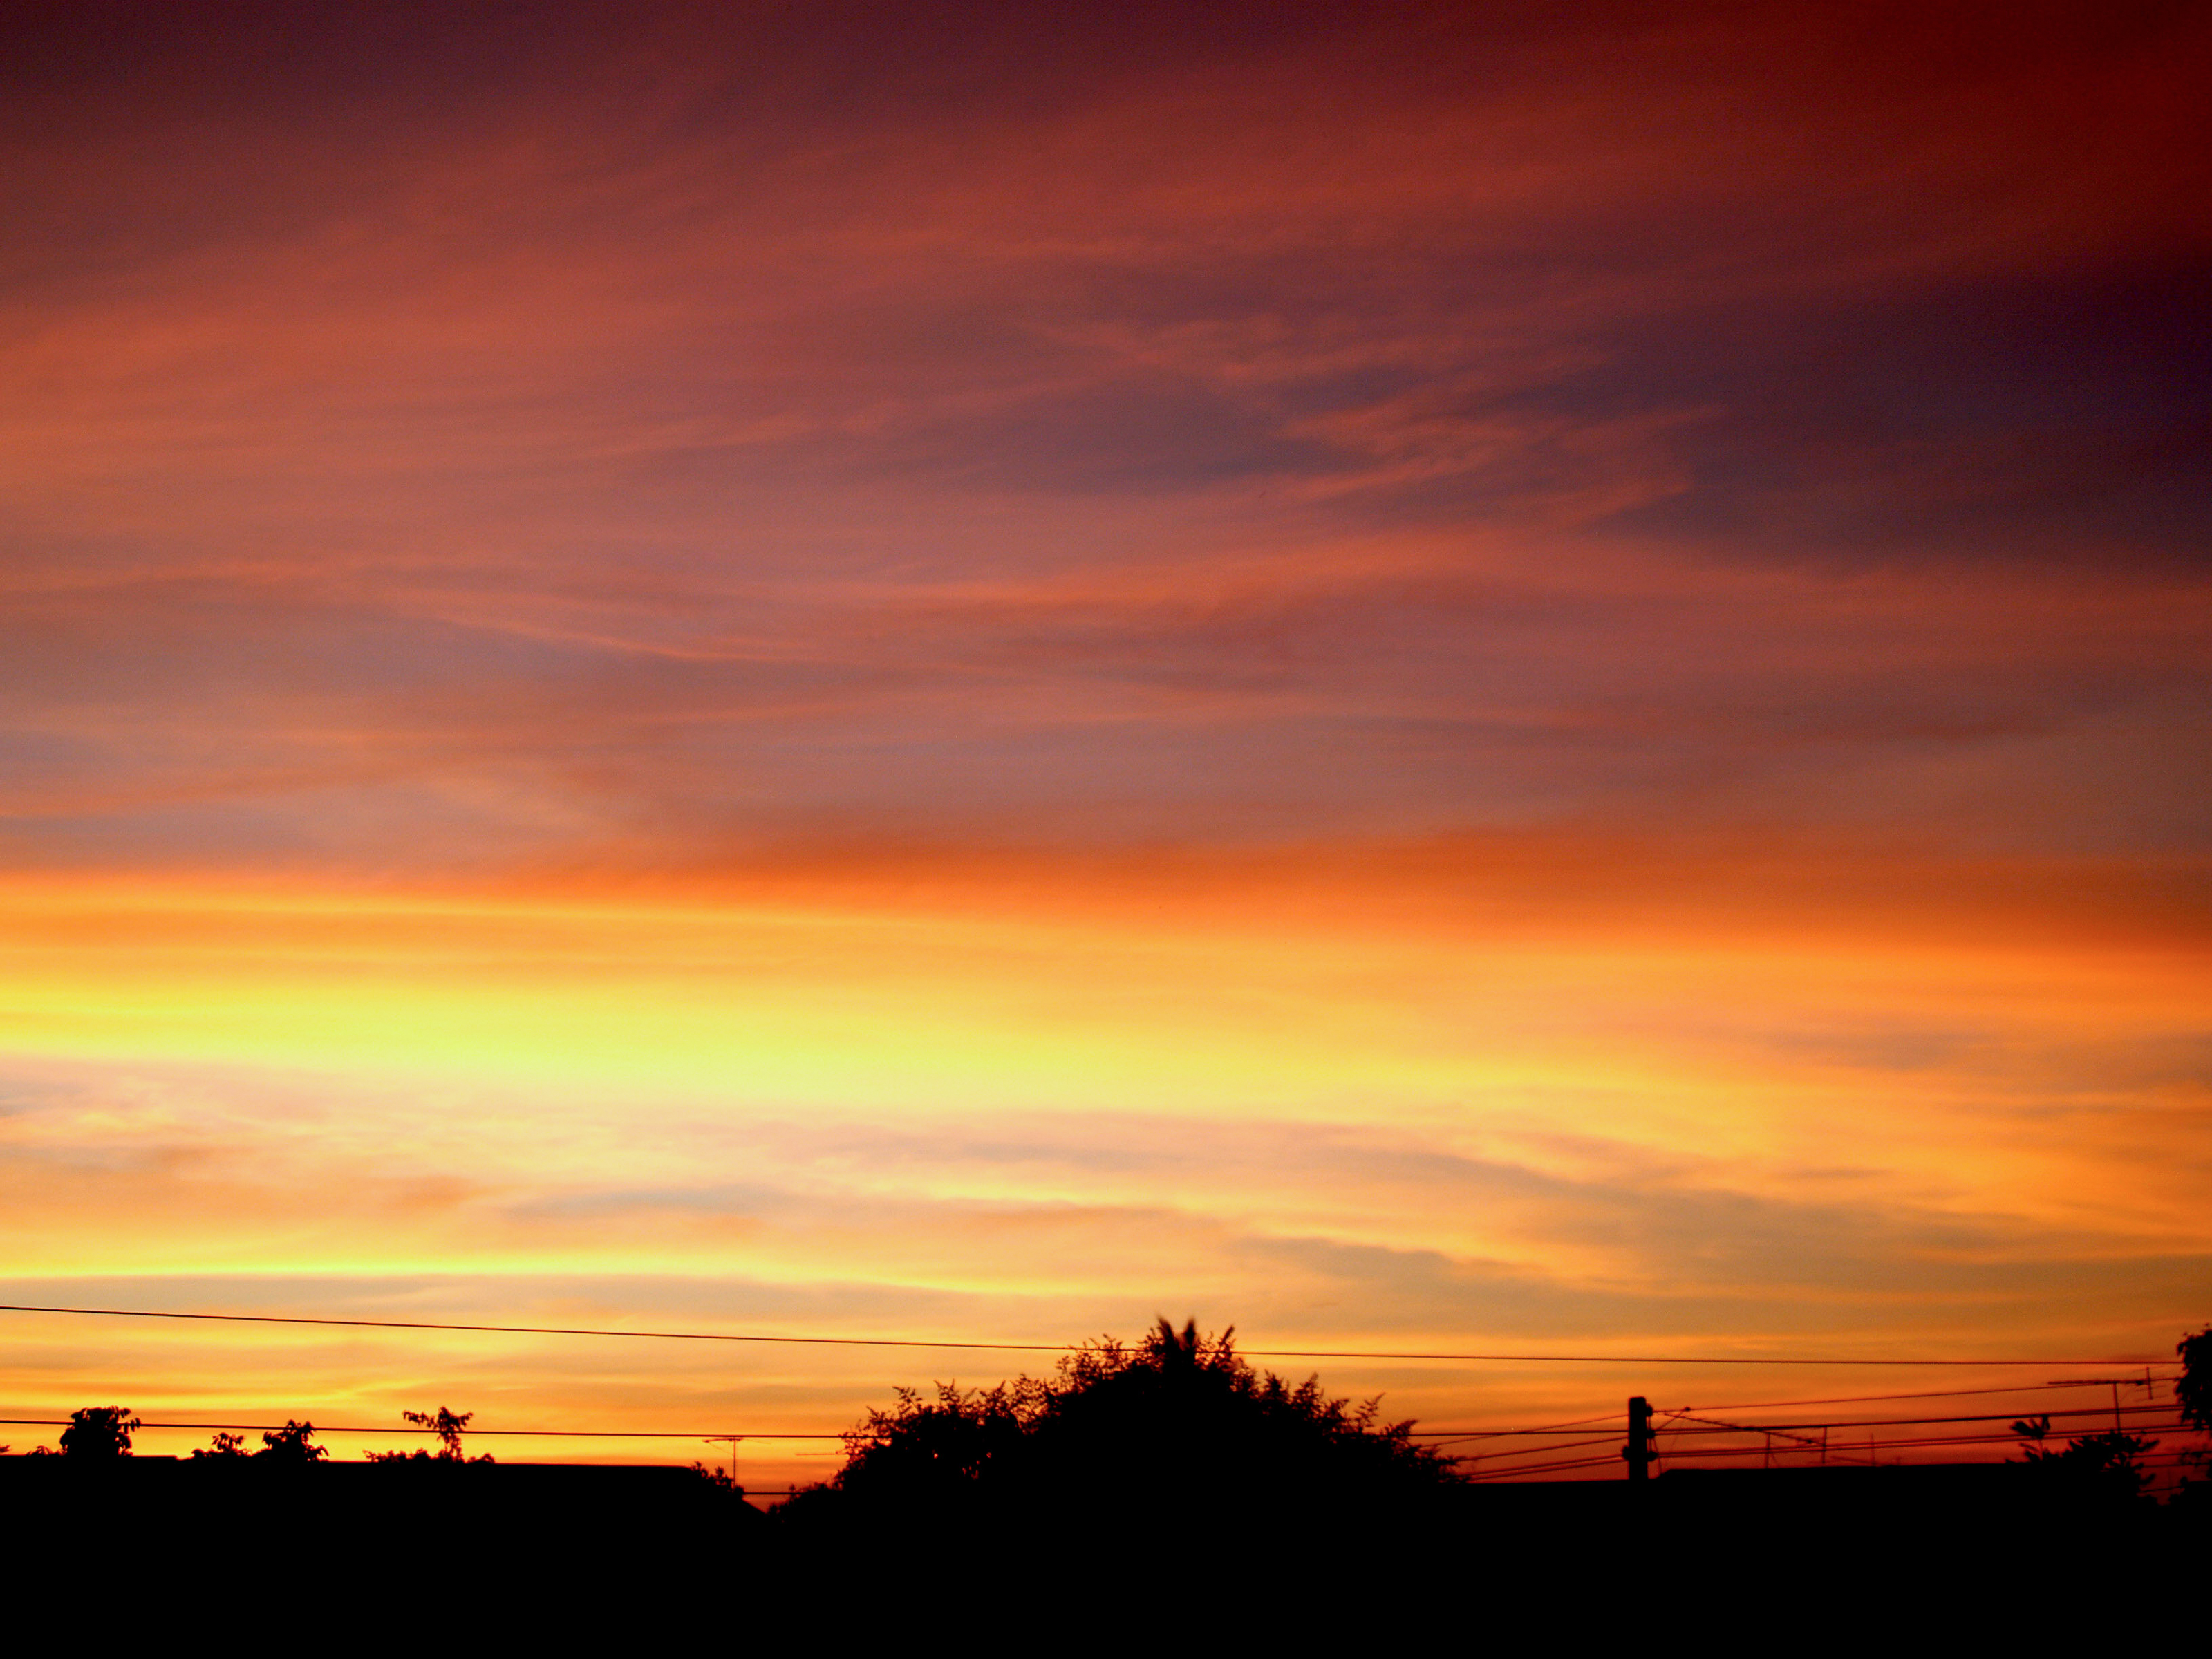
sunset, sunrise, nature, sky, sun, beautiful, orange, view, summer, landscape, background, blue, sunlight, cloud, color, beauty, dawn, dusk, morning, light, scene, twilight, scenic, outdoor, spring, horizon, yellow, travel, evening, sunshine, red sky at morning, afterglow, atmosphere, daytime, calm, ecoregion, computer wallpaper, meteorological phenomenon